Hina Khan

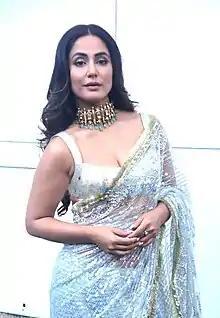
Khan at an event in 2021

Khan auditioned for Sony TV's singing reality show "Indian Idol" where she managed to be in the top 30 in 2008. Later, during her college studies in Delhi, Khan auditioned for "Yeh Rishta Kya Kehlata Hai" when her friends forced her and was selected for it. She moved to Mumbai and made her television debut in 2009, when she starred in one of the longest running Indian soap operas as Akshara Maheshwari Singhania. After eight years, she quit the show in November 2016 to pursue other projects. Her performance in the series earned her positive critical reviews and also won her multiple awards.